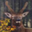
Label: deer